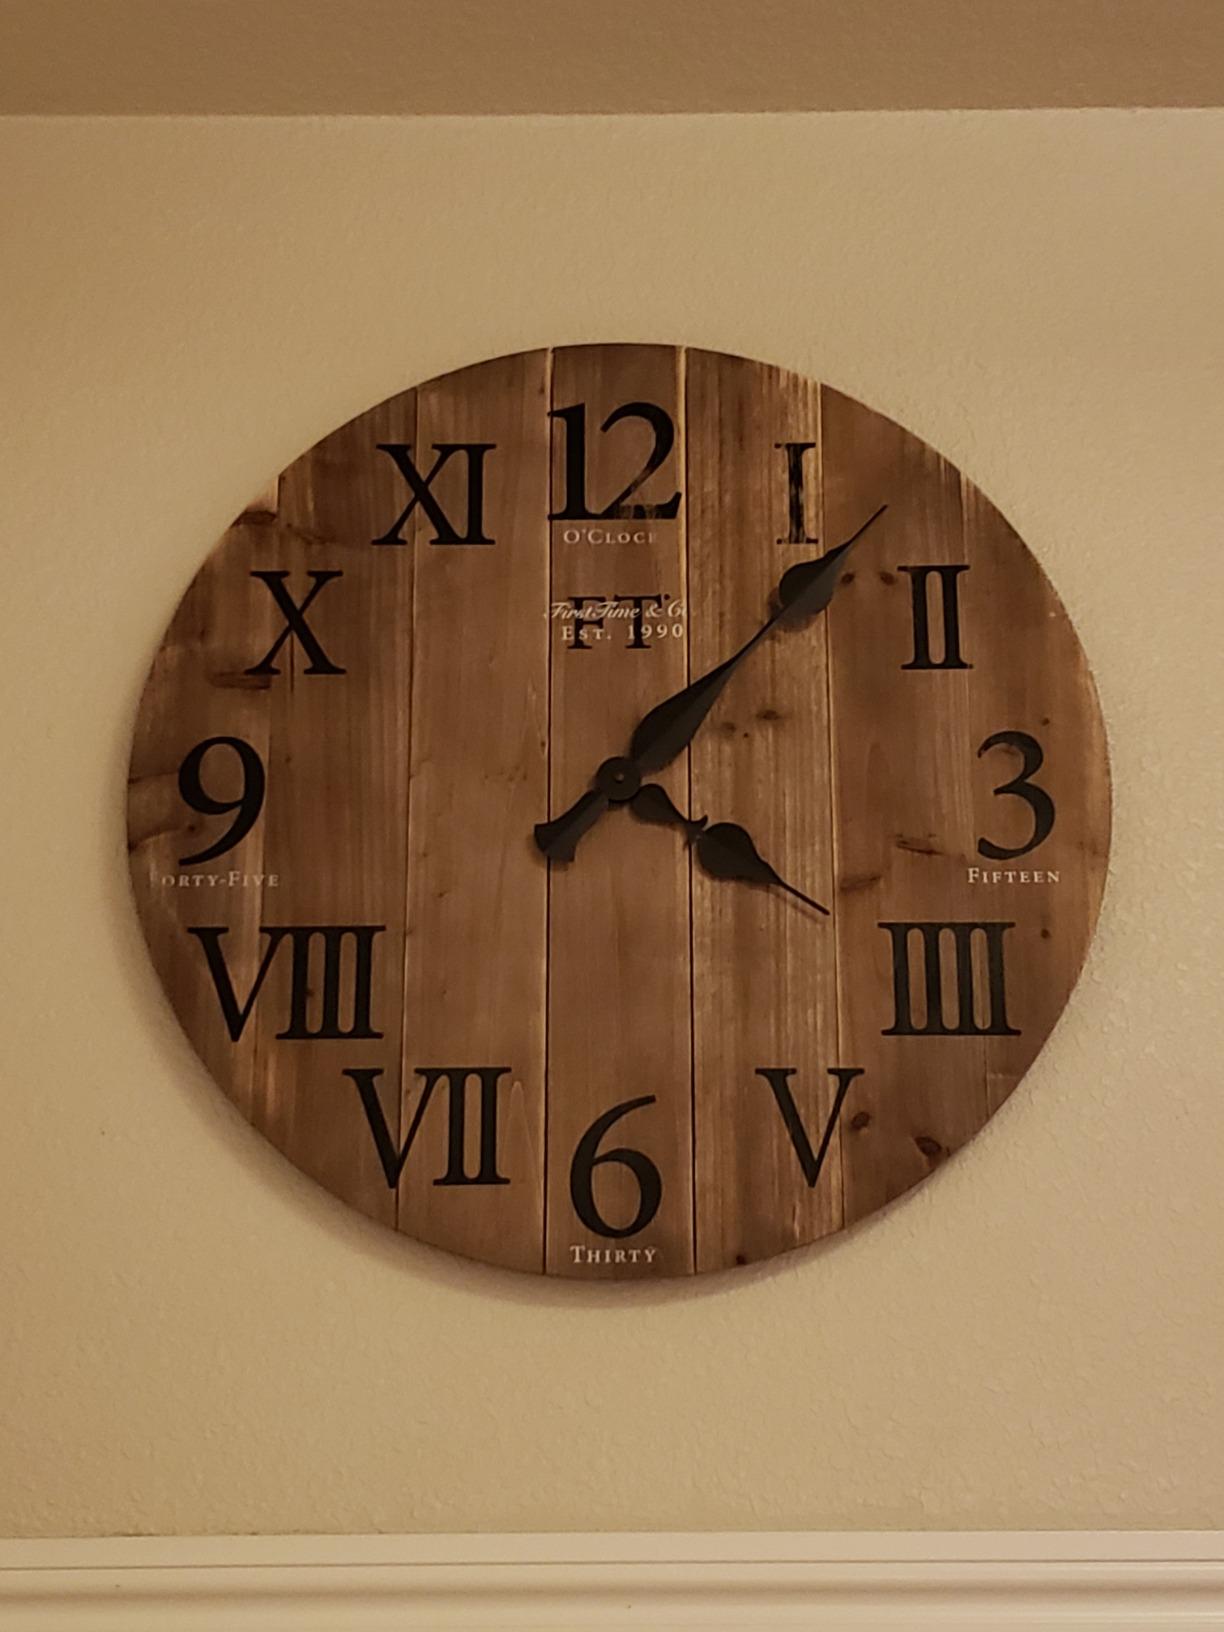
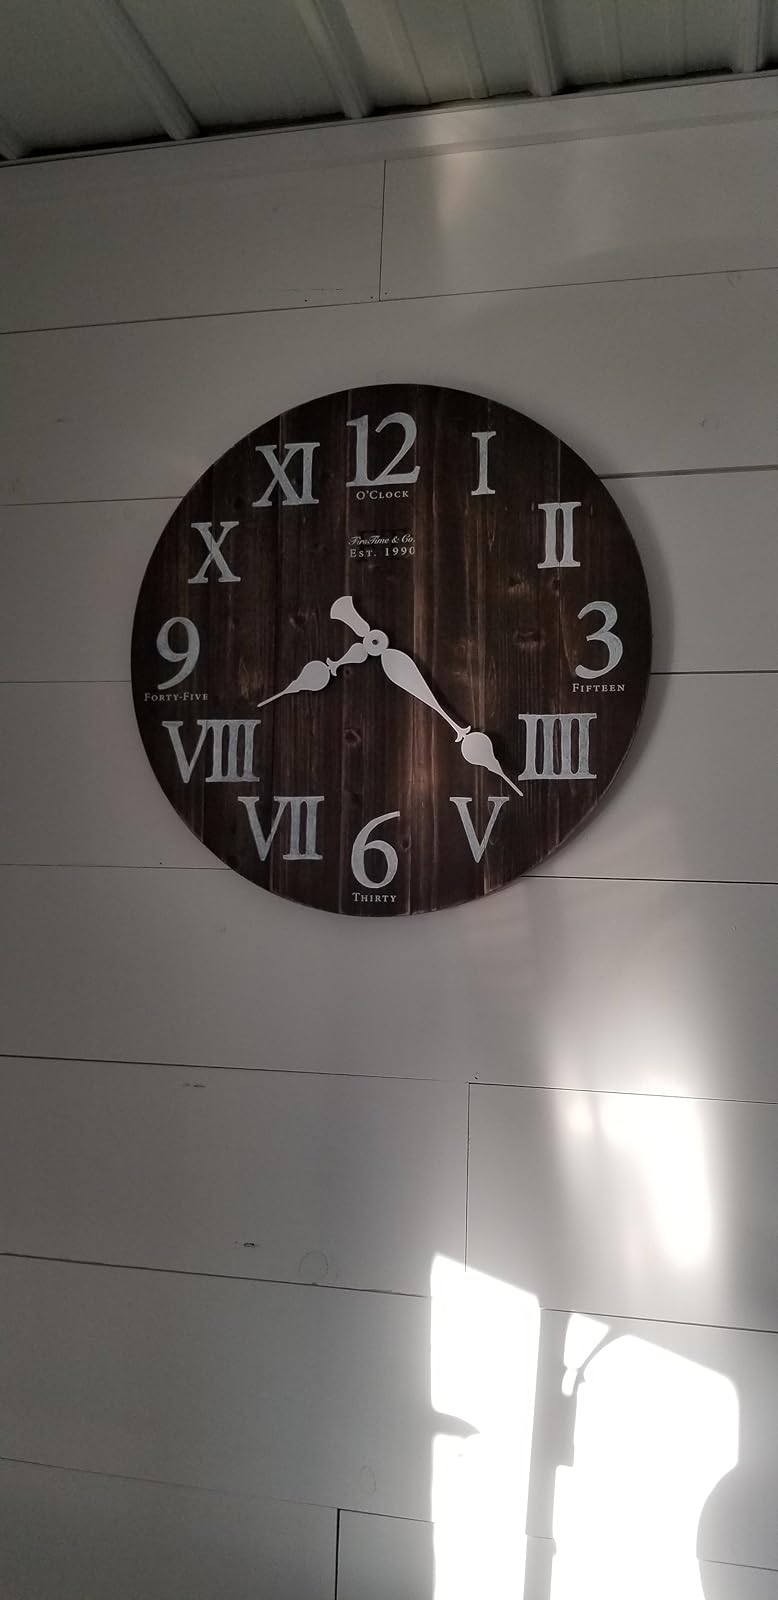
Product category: clock
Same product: yes